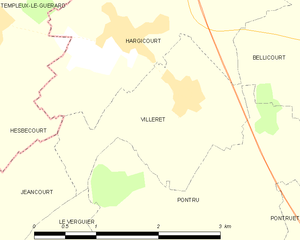
Carte des communes françaises: Villeret